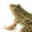
Label: frog